Electrocochleography

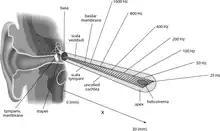
Human ear anatomy, with the cochlea "uncoiled" showing frequency mapping to different regions of the basilar membrane.

The basilar membrane and the hair cells of the cochlea function as a sharply tuned frequency analyzer. Sound is transmitted to the inner ear via vibration of the tympanic membrane, leading to movement of the middle ear bones (malleus, incus, and stapes). Movement of the stapes on the oval window generates a pressure wave in the perilymph within the cochlea, causing the basilar membrane to vibrate. Sounds of different frequencies vibrate different parts of the basilar membrane, and the point of maximal vibration amplitude depends on the sound frequency.